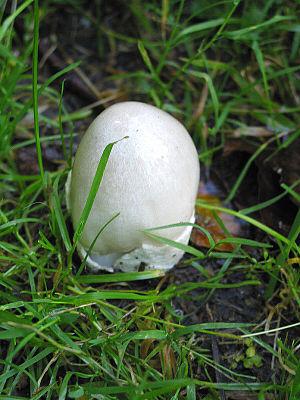
Chez les champignons basidiomycètes et ascomycètes, le chapeau, appelé aussi piléus, est la partie du sporophore qui renferme les organes de fructification. Il est composé de trois tissus : la cuticule, qui est une membrane de surface, l'hyménophore qui constitue la chair du champignon et l'hyménium qui produit les spores. Ce dernier peut être lisse, formé de plis, de lames, de tubes ou d'aiguillons.
Volvariella, est un genre de champignons basidiomycètes de la famille des Pluteaceae. La plupart de ses espèces étaient précédemment classées dans le genre Volvaria. D'autres espèces sont maintenant classées dans le genre Volvopluteus comme la volvaire gluante.